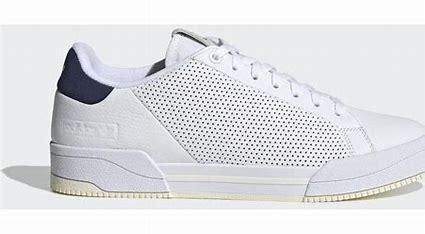
Brand: Adidas
Model: Court Tourino